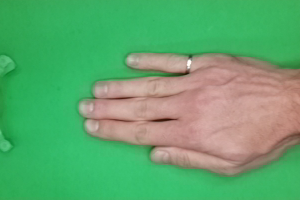
Label: paper